Heimin

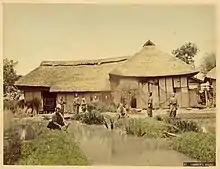
Japanese farmers from the Meiji period

Heimin (平民) is the Japanese word for commoner. The word first came into use towards the end of the Edo period to denote people who were born without any social privileges, contrasting them with "shizoku". "Heimin" mostly consisted of farmers, artisans and merchants.